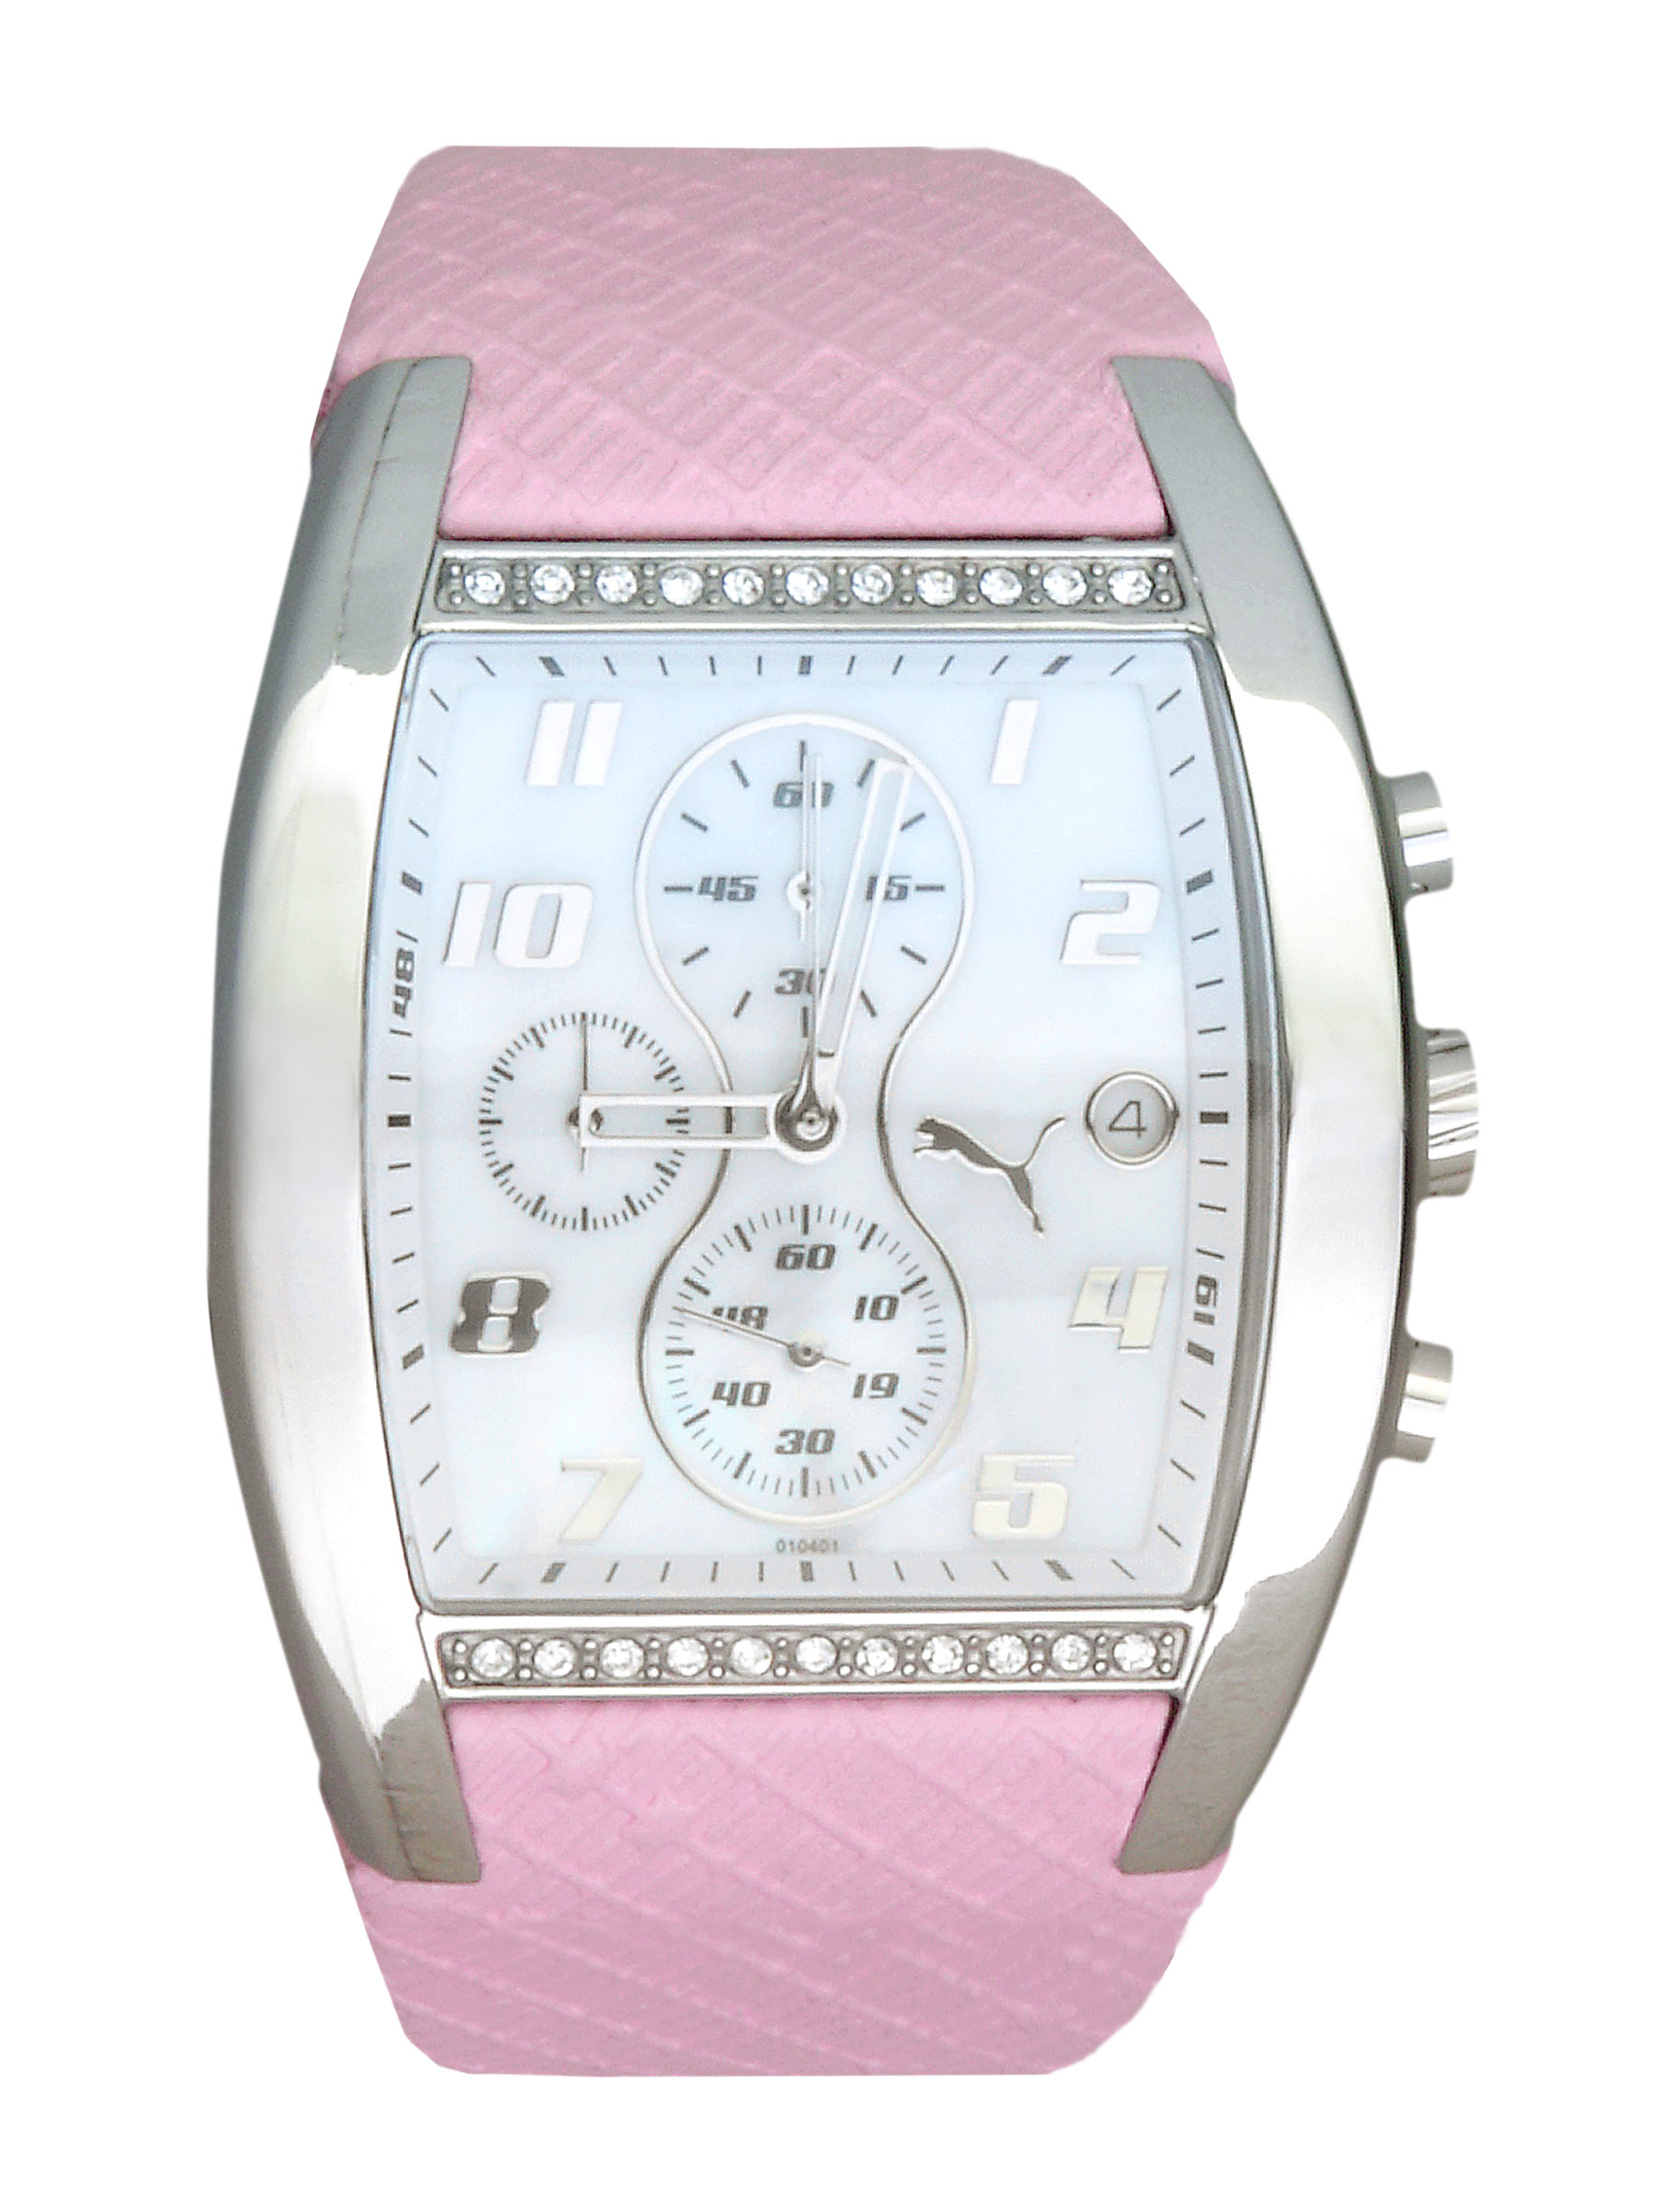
Puma Women White Dial Chronograph Watch
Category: Accessories / Watches / Watches
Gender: Women
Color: White
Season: Winter 2016
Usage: Casual